Altar

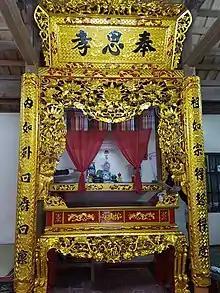
A (worship table) is an altar used in ancestral worship and worship of Buddhas and gods in Vietnam

In the Armenian Rite the altar is placed against the eastern wall of the church, often in an apse. The shape of the altar is usually rectangular, similar to Latin altars, but is unusual in that it will normally have several steps on top of the table, on which are placed the tabernacle, candles, ceremonial fans, a cross, and the Gospel Book. The altar is often located upon a kind of stage above a row of icons.